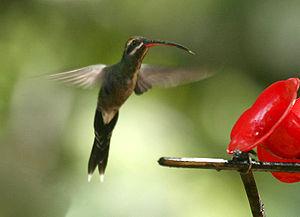
L'Ermite yaruqui est une espèce de colibris.